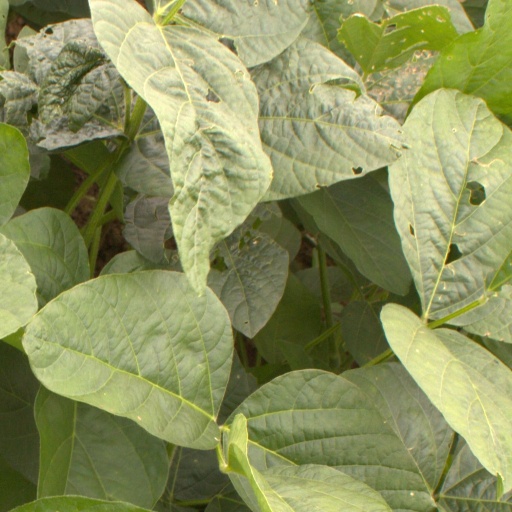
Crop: soybean